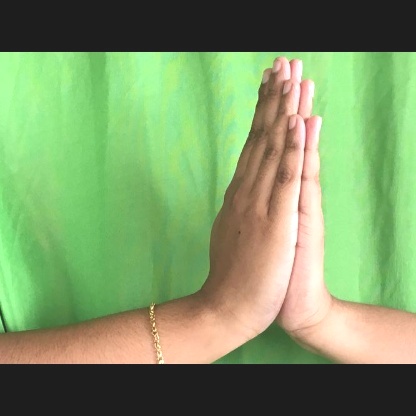
Mudra: Anjali